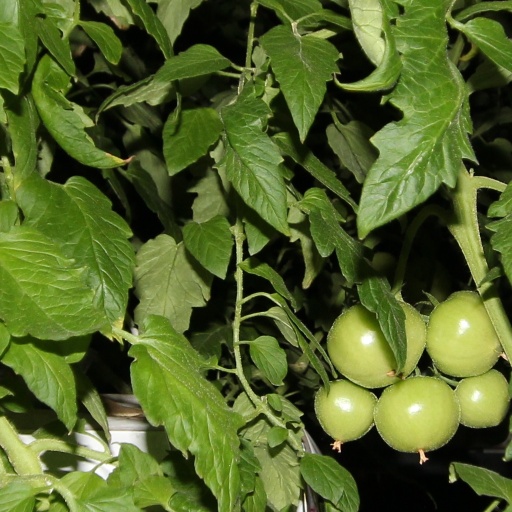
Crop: tomato